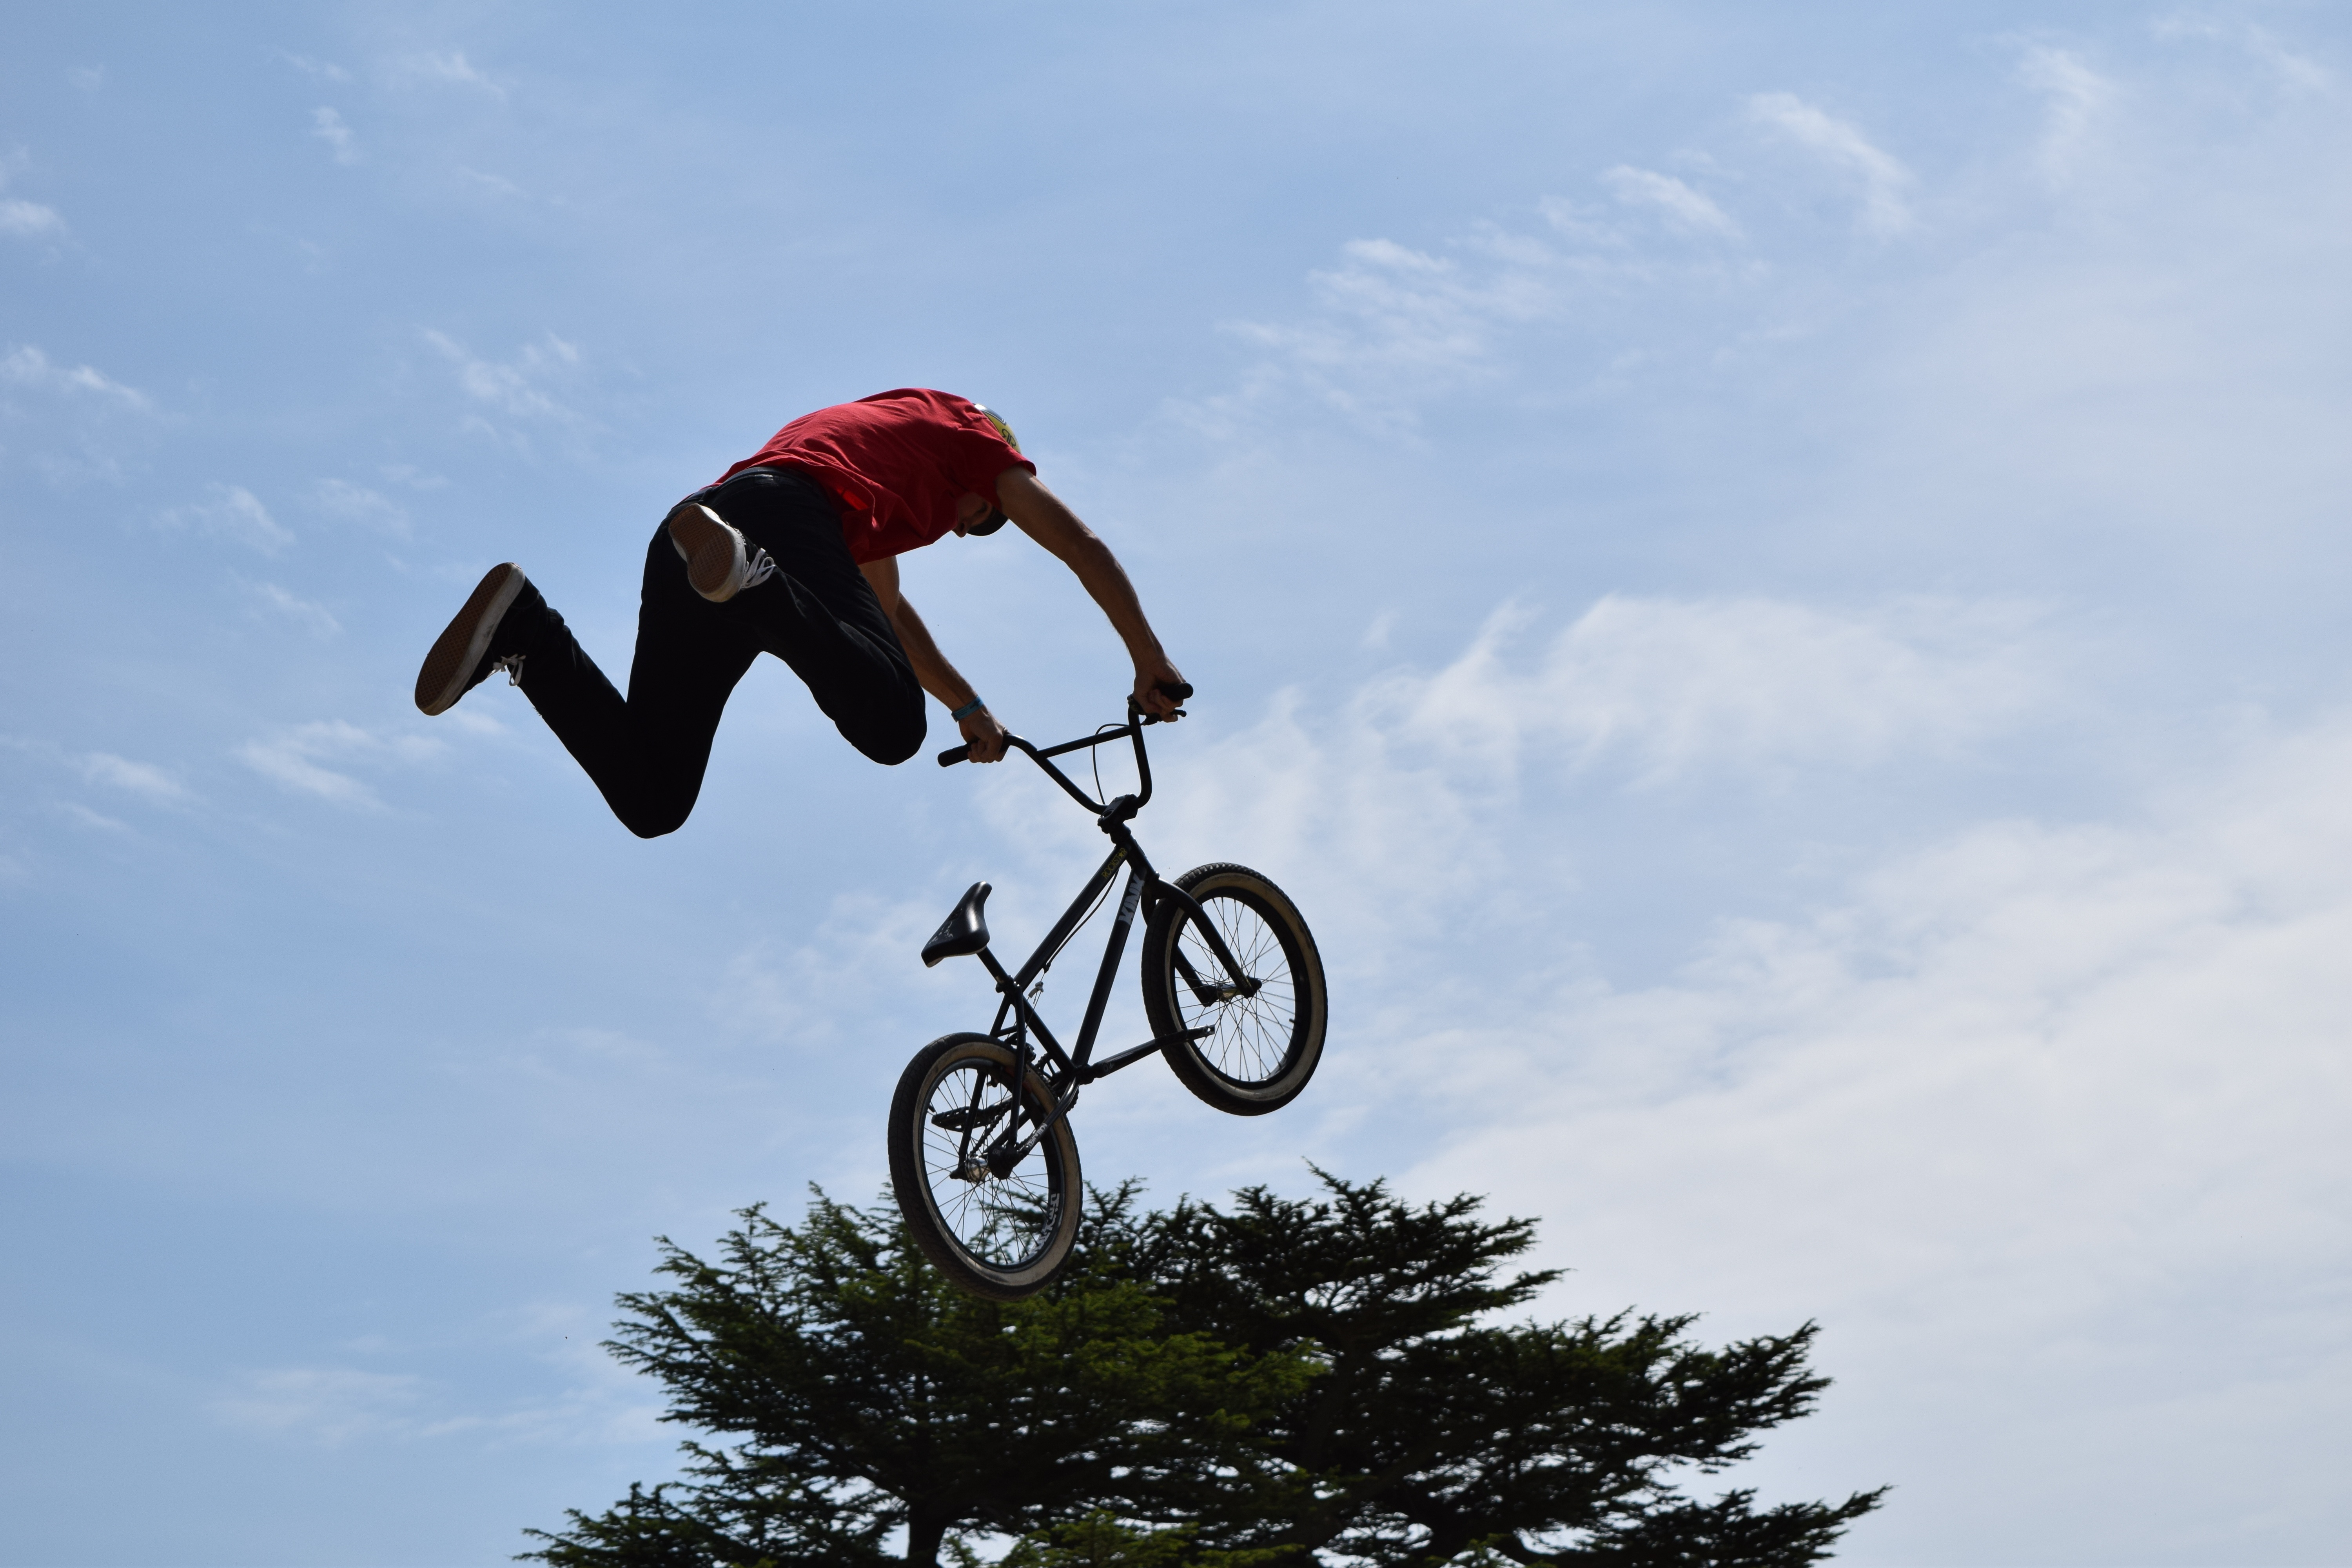
air, bicycle, bike, vehicle, action, extreme sport, sports equipment, mountain bike, cycling, sports, danger, freestyle, trick, freeride, stunt, atmosphere of earth, cycle sport, bicycle racing, bicycle motocross, bmx bike, freestyle bmx